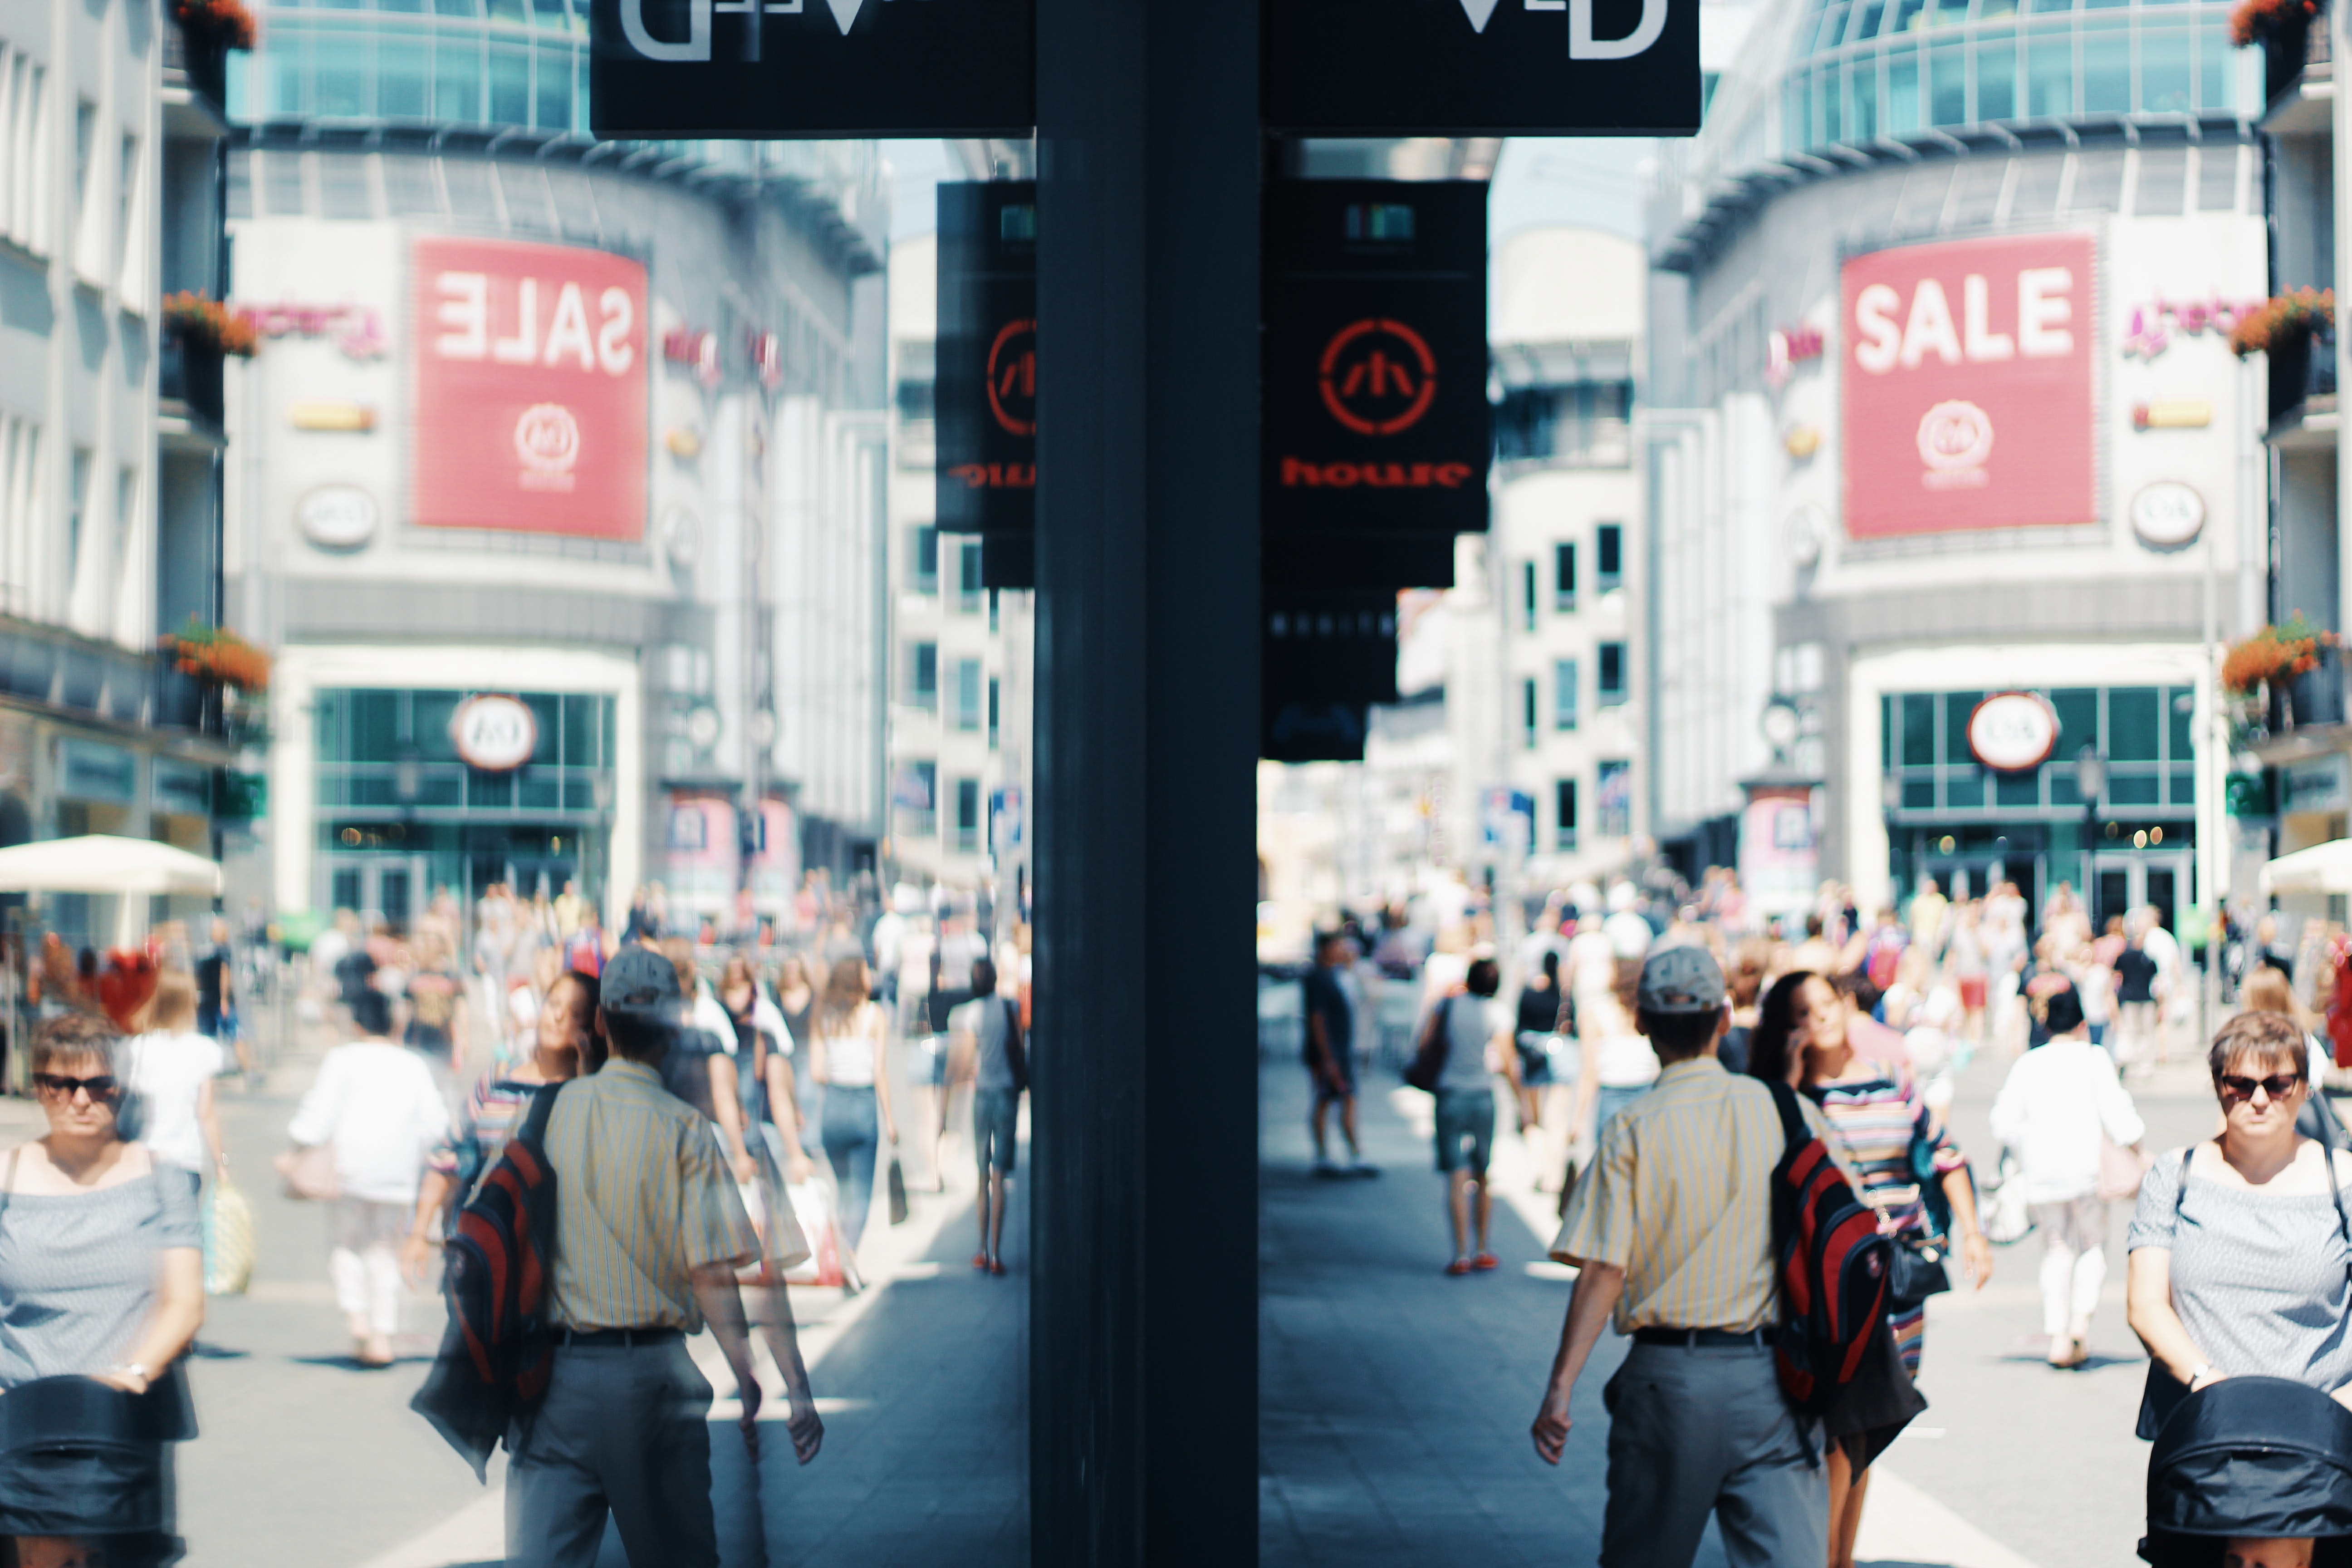
people, metropolitan area, photograph, urban area, street, pedestrian, city, snapshot, town, human settlement, metropolis, crowd, road, infrastructure, building, downtown, photography, architecture, lane, signage, nonbuilding structure, walking, sign, tourism